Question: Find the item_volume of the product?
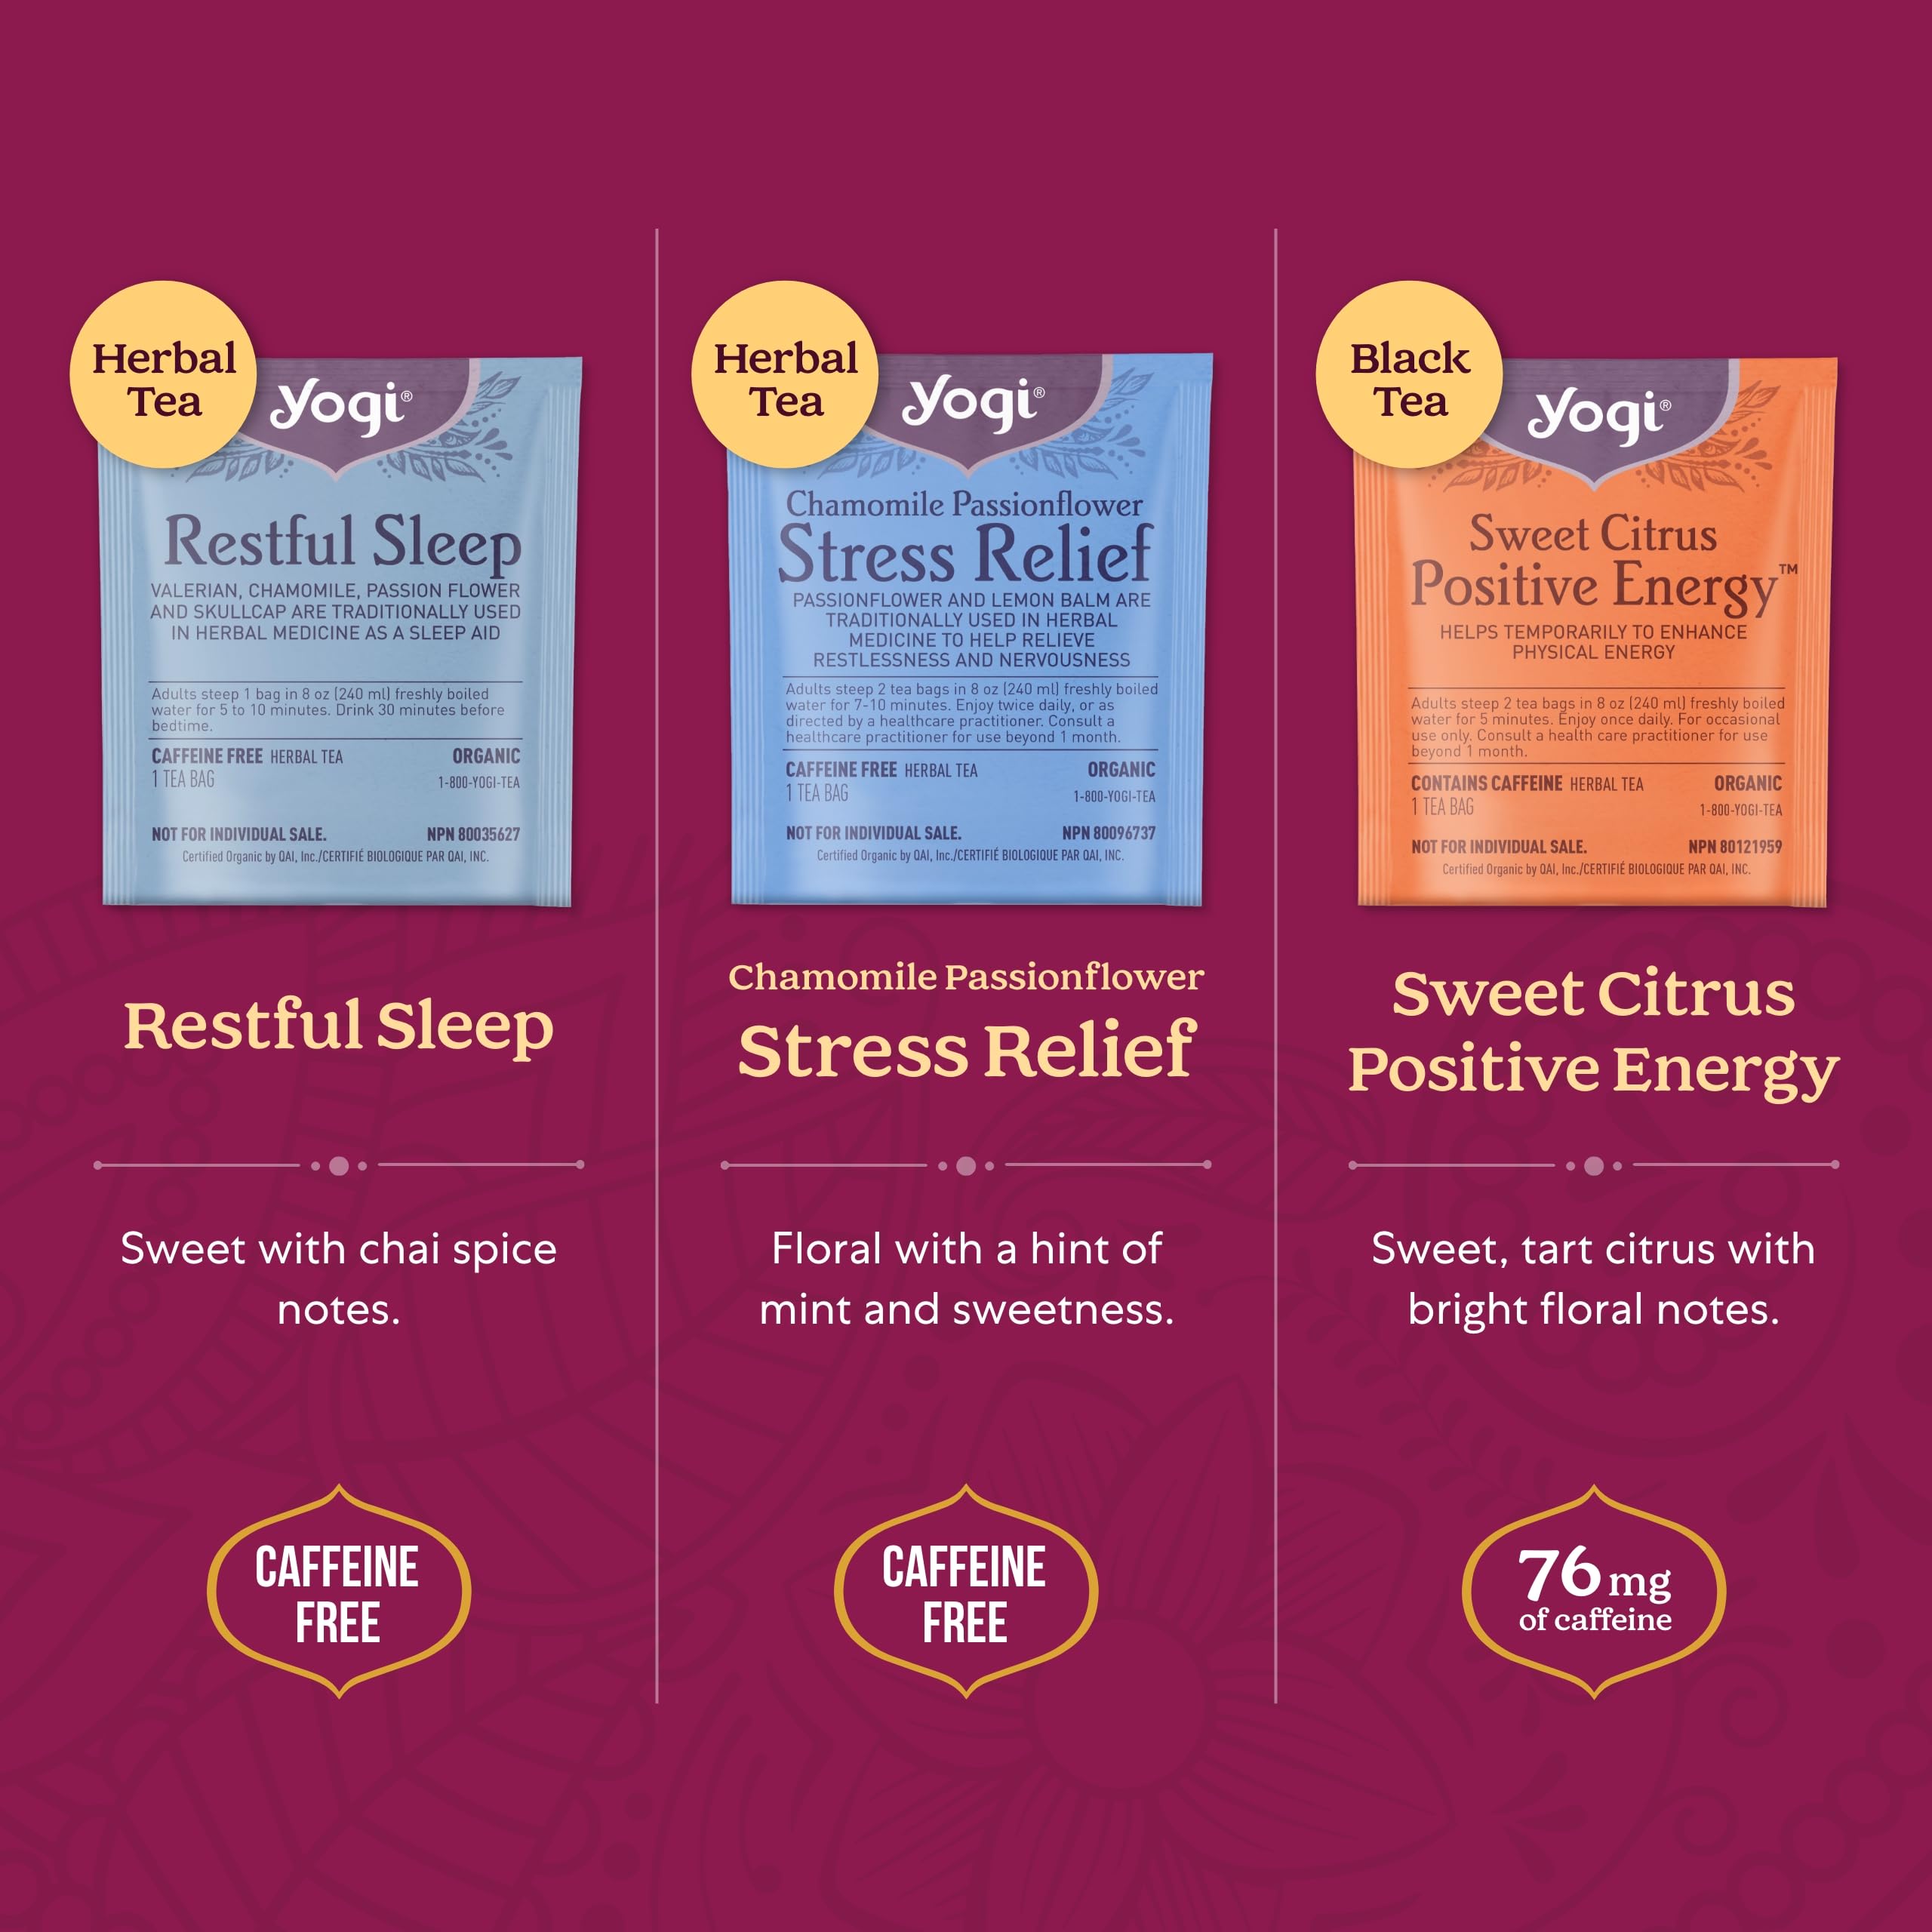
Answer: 240.0 fluid ounce